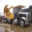
Label: truck